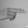
ASL letter: H